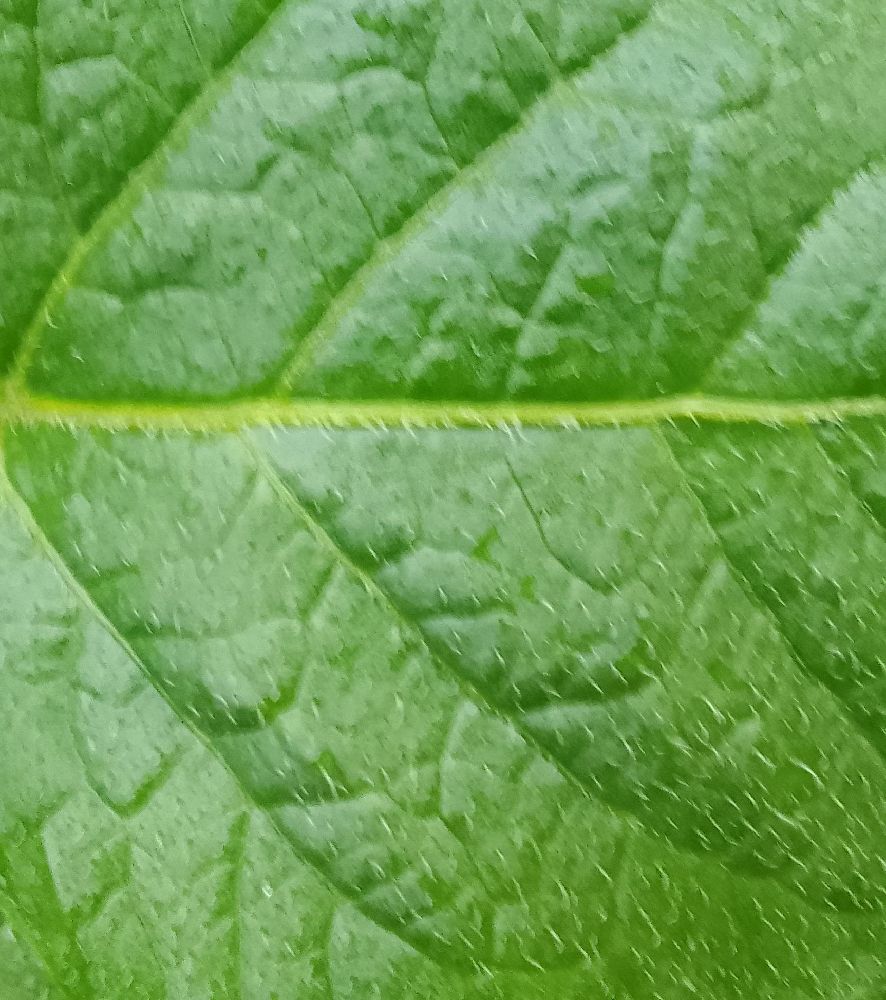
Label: Healthy